Cockfighting

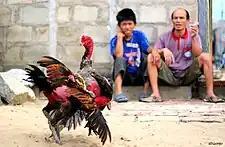
Scene of a cockfight in Vietnam today.

There are cockfight bans in the country's capital, Mexico City, and in the states of Sonora and Coahuila since September 11, 2012, and in Veracruz since November 6, 2018.